Yankee Network

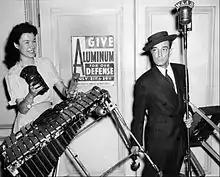
Buster Keaton and WAAB radio host Ruth Moss in an aluminum drive publicity photo for the Yankee Network, 1942.

But while John Shepard III was making plans to further expand the Yankee Network's FM properties, there was a major obstacle. The Yankee Network faced a powerful opponent—the Radio Corporation of America (RCA—the majority owner of NBC), which saw FM as a threat to its established AM radio business. RCA was also concerned that Yankee's technique of "networking" their service around New England via inexpensive, off-air FM relays instead of AT&T phone lines, would open the door to many less well-funded groups establishing competition to RCA's established network, NBC. RCA, under general manager David Sarnoff, successfully pressured the Federal Communications Commission (FCC) to move the FM radio spectrum from 42–50 MHz to 88–108 MHz in 1945. This required massive hardware retooling at all FM broadcasters. Some affiliates dropped out, forcing the Yankee Network to lease phone lines from AT&T to fill in the holes between stations. The added costs to broadcasters and the obsolescence of all FM radios at the time set back FM broadcasting for a decade or more.